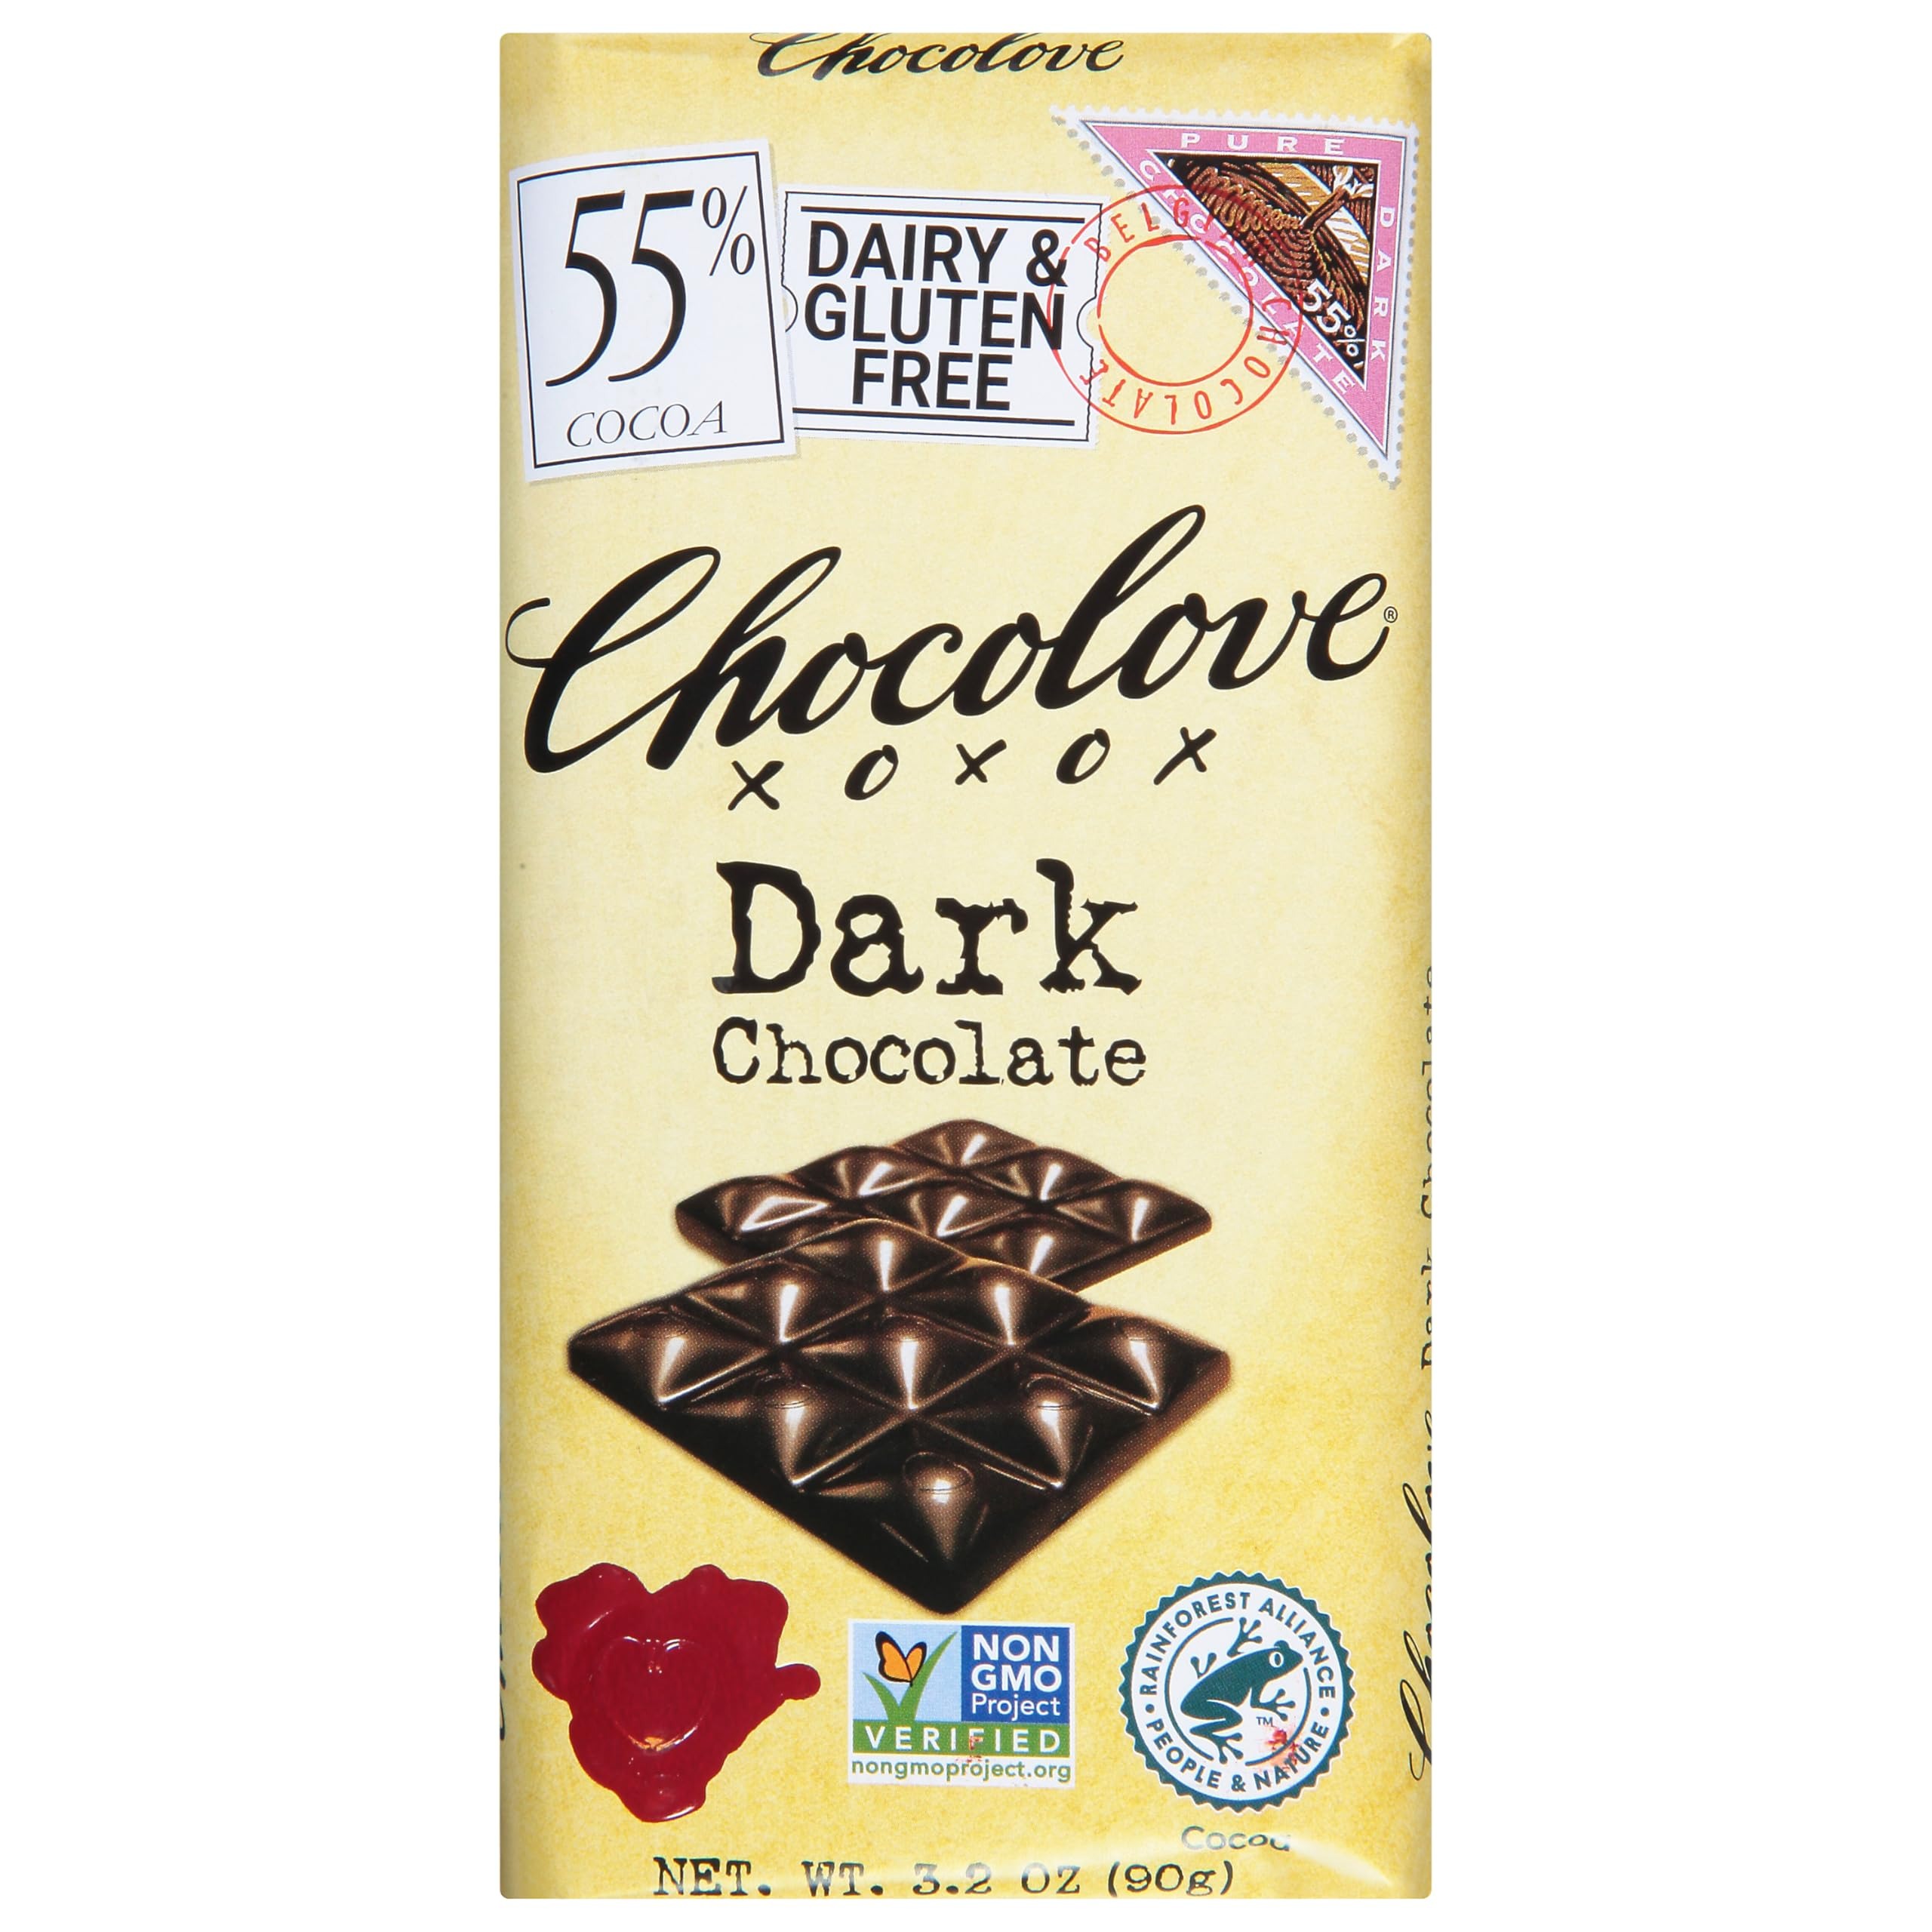
Item Name: Chocolove, Dark Chocolate, 3.2Oz
Product Description: Grocery
Value: 3.2
Unit: Count

Price: 3.5